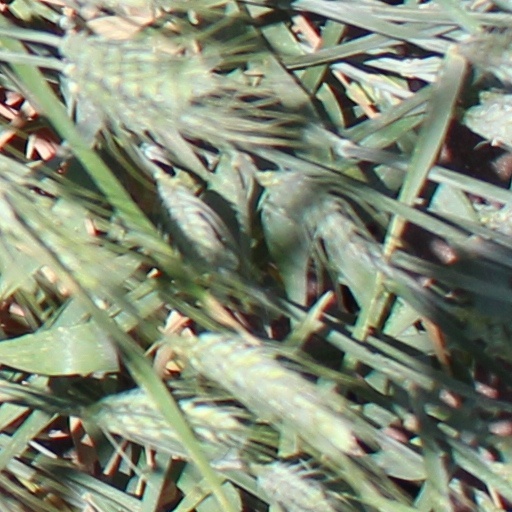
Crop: wheat